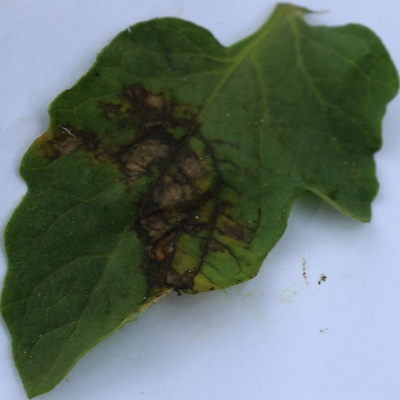
Crop: Tomato
Condition: septoria leaf spot